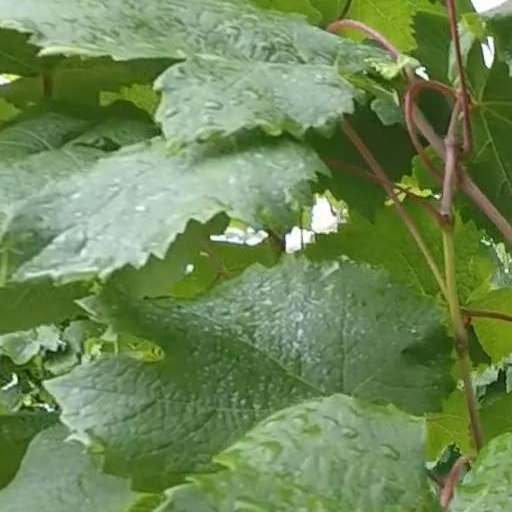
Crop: grape